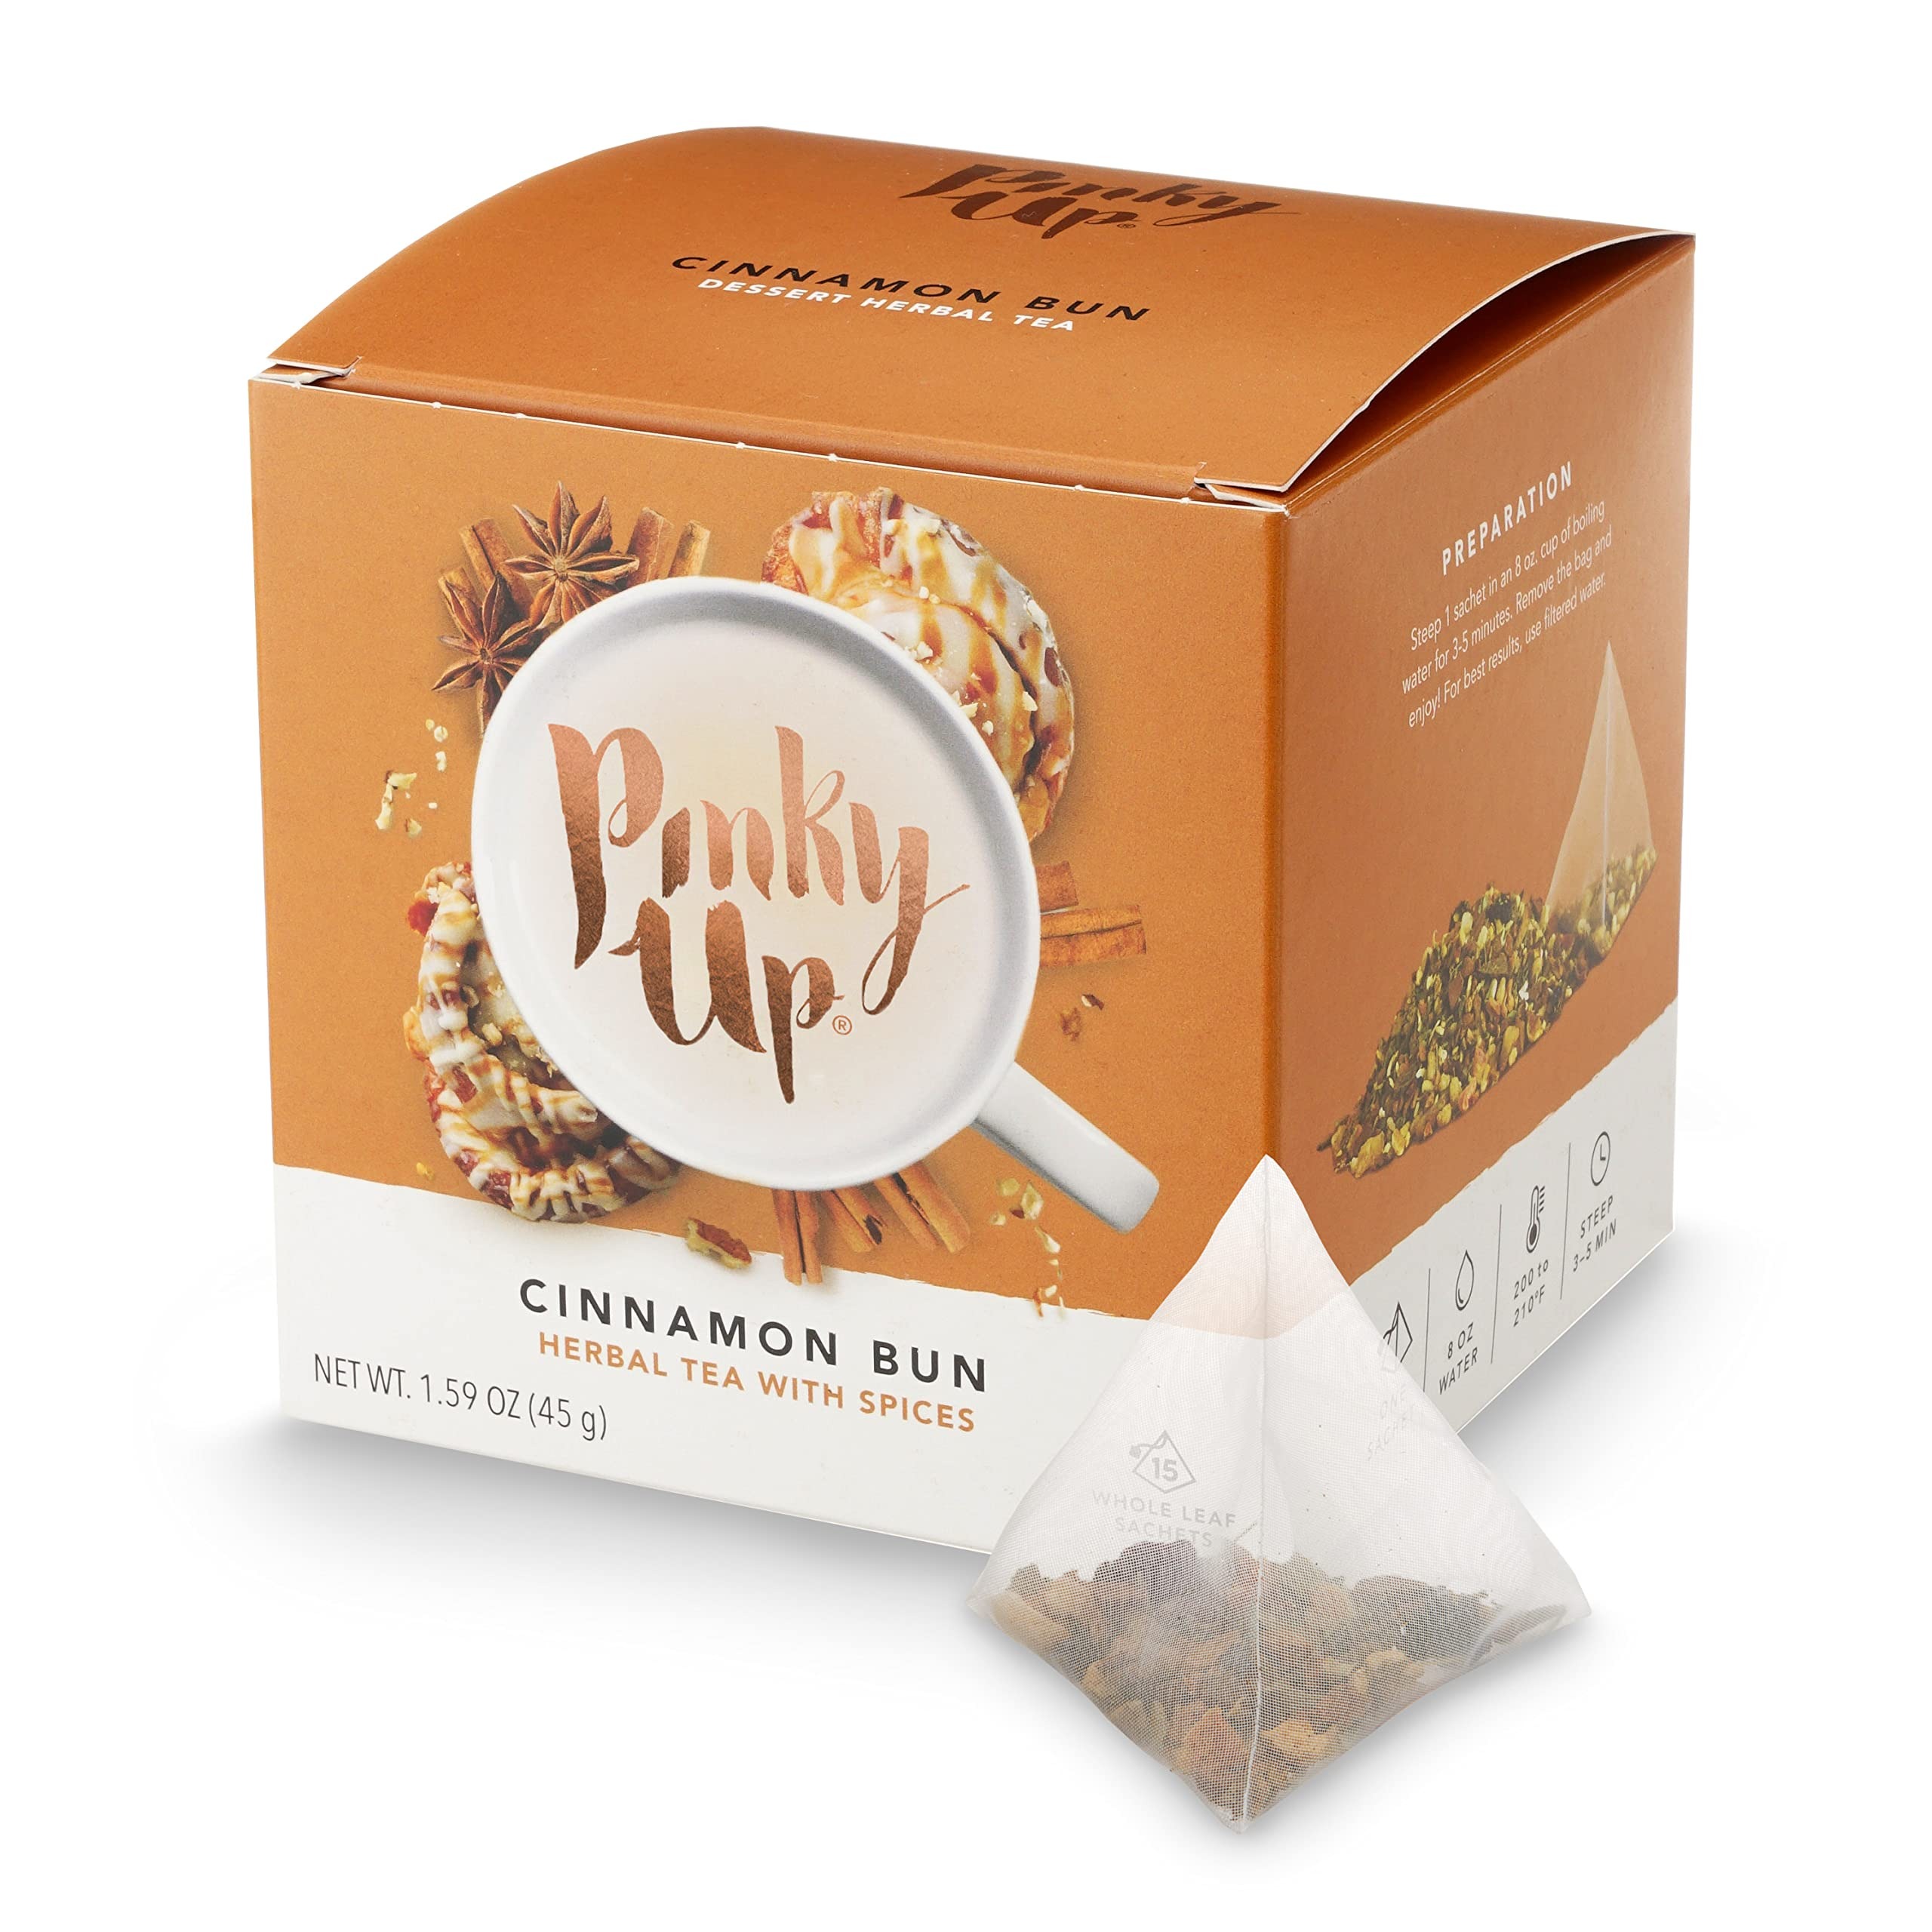
Item Name: Pinky Up Cinnamon Bun Pyramid Tea Sachets - NON-GMO Whole Leaf Tea, Certified Kosher, Caffeine Free & Gluten Free - 15 Biodegradable Cinnamon Tea Bags
Bullet Point 1: ENJOY DELIGHTFUL CINNAMON BUN AROMA IN YOUR MUG - Recreate the decadent experience of a fresh batch of baked cinnamon buns. Pinky Up's Cinnamon Bun Whole Leaf Tea will satisfy that craving, whenever you want, from your breakfast nook to your desk.
Bullet Point 2: PREMIUM HERBAL TEA PROVIDES A NATURAL, CAFFEINE FREE PICK-ME-UP - This herbal tea blend captures the nutty, spicy aroma of fresh baked cinnamon buns with real cinnamon, maple, orange, carrot, black currant, moringa, nutmeg and natural maple flavoring.
Bullet Point 3: TASTE AND FEEL THE BENEFITS OF WHOLE LEAF TEA - Whole leaf tea creates a better steeping experience, as water flows through the ingredients extracting more flavor, aroma, vitamins and minerals. The result is a richer tasting tea with complexity and depth.
Bullet Point 4: BIODEGRADABLE PYRAMID TEA BAGS MAKE STEEPING EASY - These special tea sachets allow for whole-leaf tea to expand fully when steeping. This gives you the flavor and health benefits of whole leaf with the convenience of a tea bag. Includes 15 sachets. Steep 3-5 minutes.
Bullet Point 5: Ingredients: Cinnamon, maple pieces, black currant, orange peel, organic carrot, moringa, nutmeg, organic natural maple flavoring.
Value: 0.1058
Unit: Ounce

Price: 19.91